Windshield obstruction laws

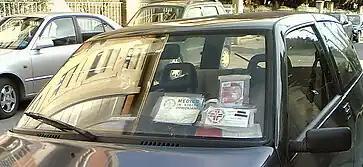
Windshield

Some legislations ban the placement of articles, devices and other paraphernalia on the windshields of vehicles.